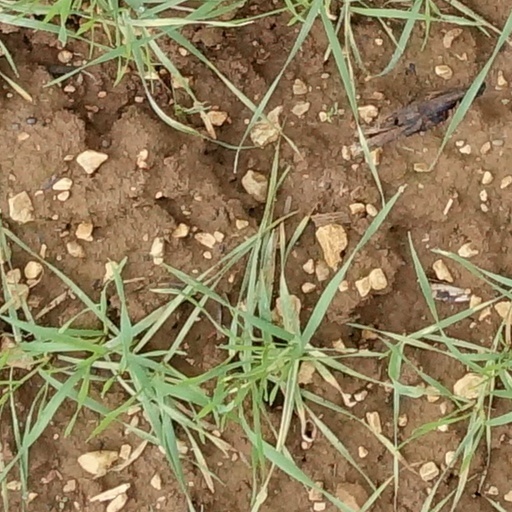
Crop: wheat